Uda District, Nara

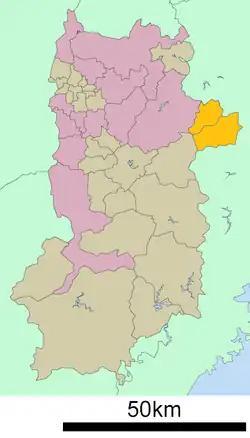
Location of Uda District in Nara Prefecture

As of 2005, the district has an estimated population of 42,752 and a density of 113.98 persons per km. The total area is 375.09 km.